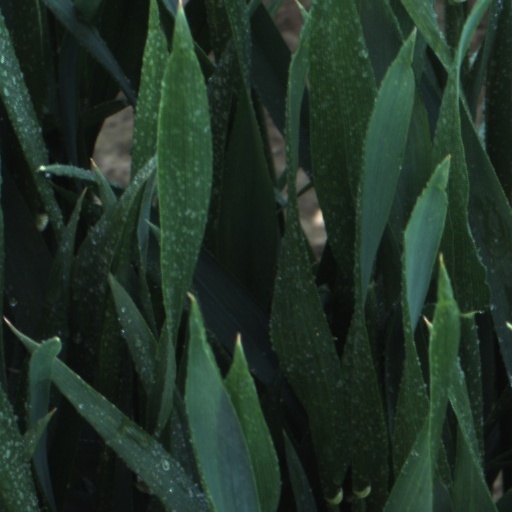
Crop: wheat